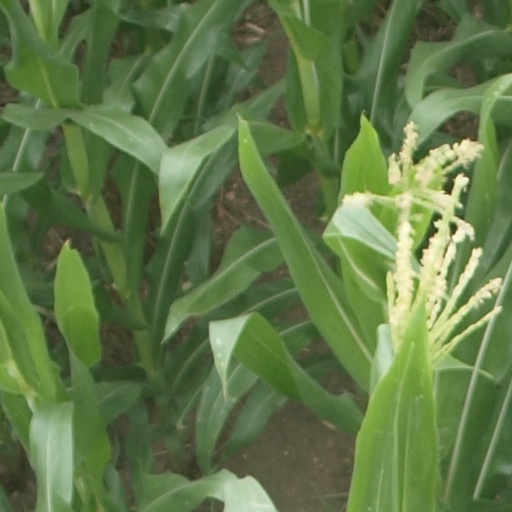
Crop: maize; corn